East Texas A&M Lions softball

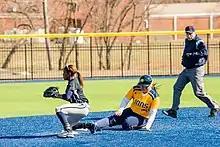
The 2015 A&M–Commerce Lions softball team in action against St. Edward's University

Softball has been a varsity sport at East Texas A&M since the 2015 season. The program was first announced in May 2013, making it both the seventh women's sport to be offered by the university and making East Texas A&M (then known as A&M–Commerce) the last school in the LSC to sponsor softball. According to then-athletic director Ryan Ivey, the university's decision to add softball was due to its rising popularity and the growing talent pool of players in Northeast Texas, as well as to help A&M–Commerce meet Title IX requirements.